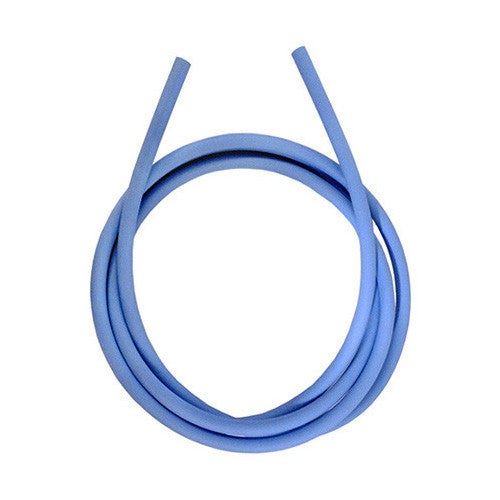
Feed Hose Second Section (light) - JV503
Jet Vac Hose: Jet Vac Light Blue Hose Jet Vac Light Blue Hose JV503 connects to the Jet Vac Pool Cleaner. The light Blue is the the most flxible of the hoses to allow the cleaner to move freely around the pool. Each Hose is connect with a Jet Vac Swivel JVD5 which uses two mender nuts to retain the applicable hose to each side of the swivel. Installation Never cut the light Blue Jet Vac Hose. Only the Dark Blue Jet vac Hose is cut during installation. When setting up the Jet Vac Hoses, start by connecting all the hoses to the wall outlet, then taking the hoses to the furthest end of the pool. The hose should be 600mm longer than the furthest point. Any extra hose must be cut off the Dark Blue section JV502. Features Light Blue JV503 approximately 5.2m long Genuine Jet Vac Hose
Brand: Aquaquip
Category: Home & Garden > Pool & Spa > Pool & Spa Accessories > Pool Cleaner Hoses